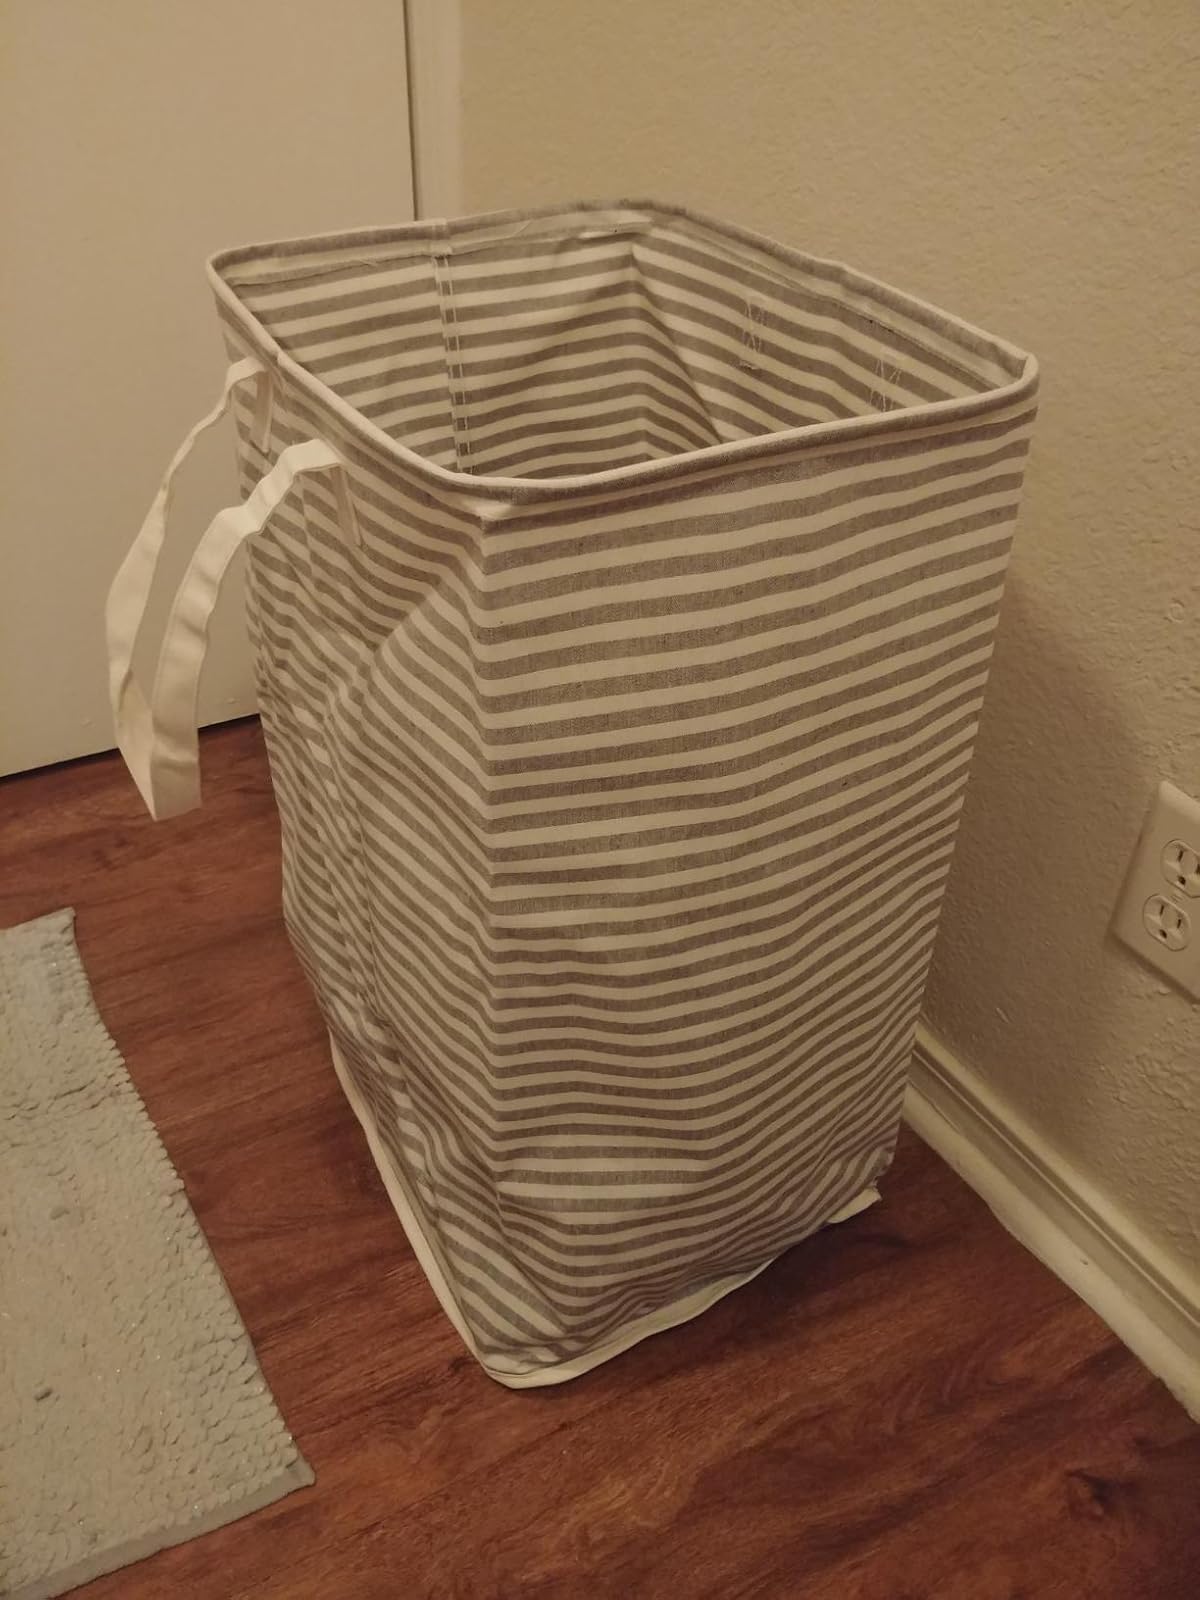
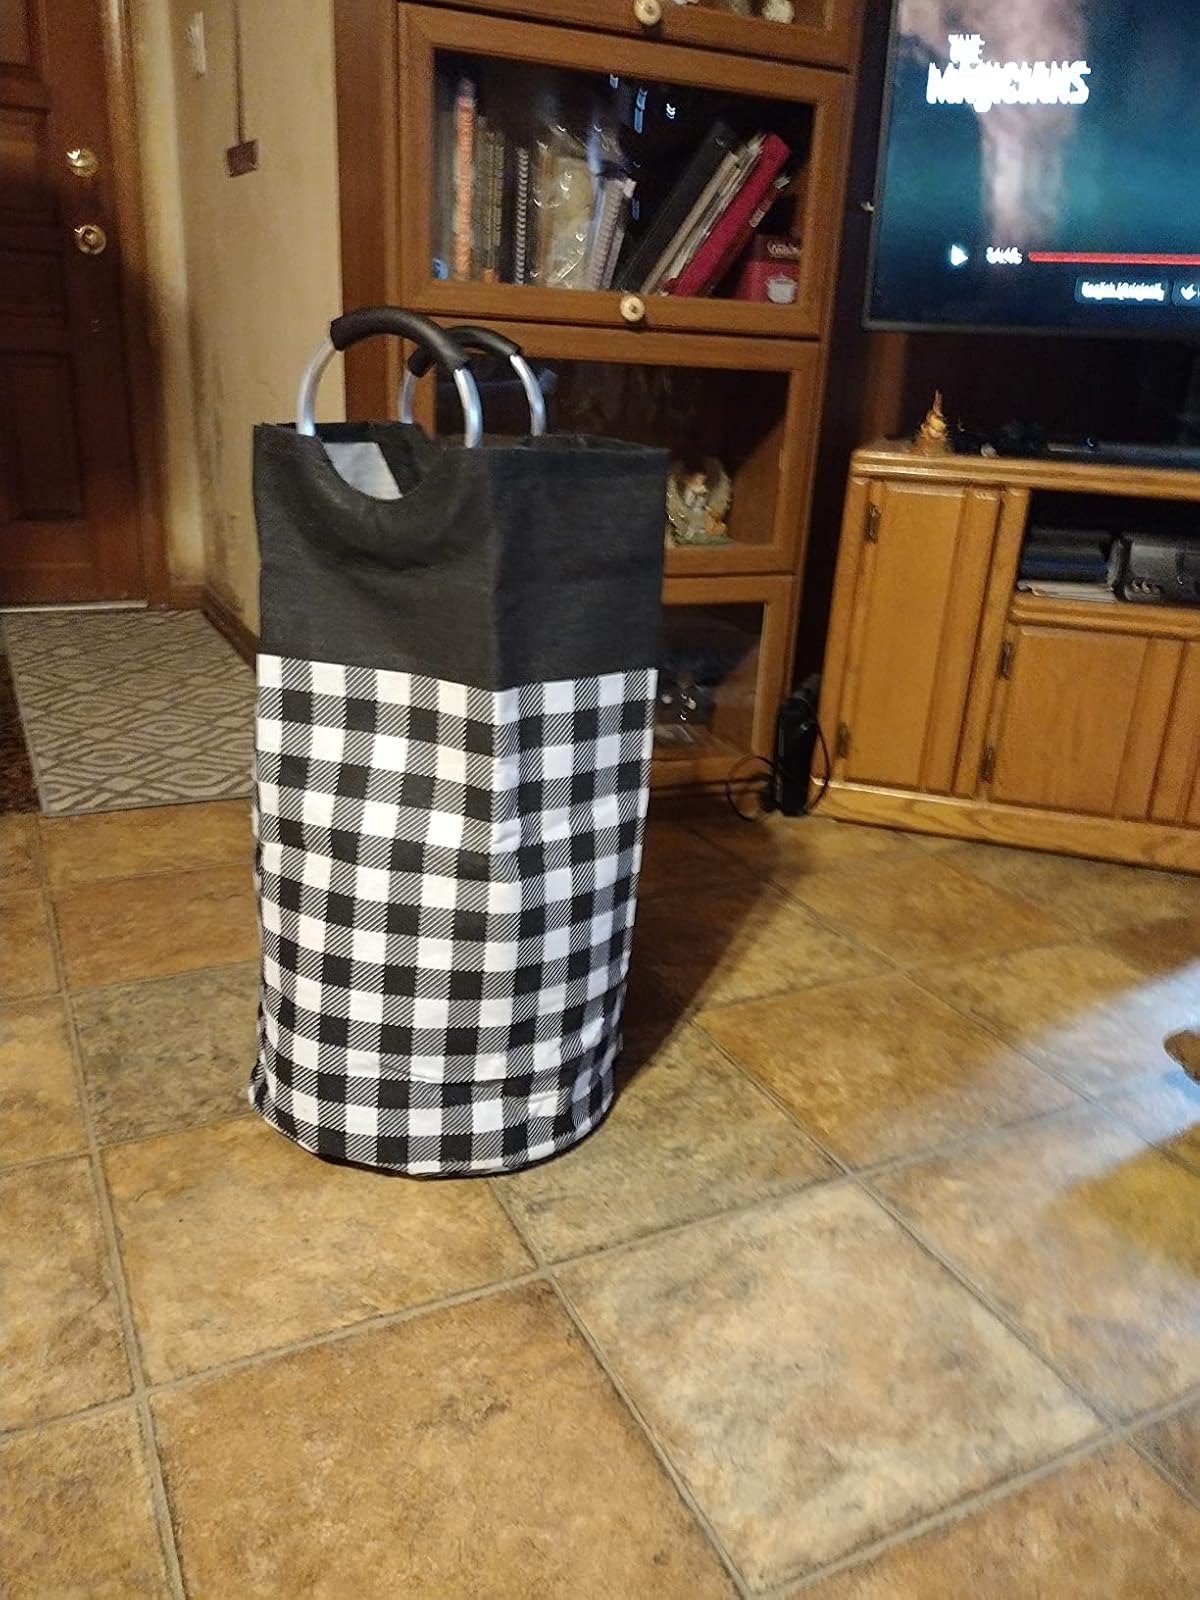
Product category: items_hamper
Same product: no